Architecture of Mesopotamia

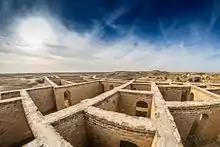
The alleged Abraham house in Ur, southern Iraq

The form of a Sumerian temple is manifestation of Near Eastern cosmology, which described the world as a disc of land which was surrounded by a salt water ocean, both of which floated on another sea of fresh water called apsu, above them was a hemispherical firmament which regulated time. A world mountain formed an axis mundi that joined all three layers. The role of the temple was to act as that axis mundi, a meeting place between gods and men. The sacredness of 'high places' as a meeting point between realms is a pre-Ubaid belief well attested in the Near East back the Neolithic age. The plan of the temple was rectangular with the corners pointing in cardinal directions to symbolize the four rivers which flow from the mountain to the four world regions. The orientation also serves a more practical purpose of using the temple roof as an observatory for Sumerian timekeeping. The temple was built on a low terrace of rammed earth meant to represent the sacred mound of primordial land which emerged from the water called dukug, 'pure mound' (Sumerian: du₆-ku₃ Cuneiform:) during creation.